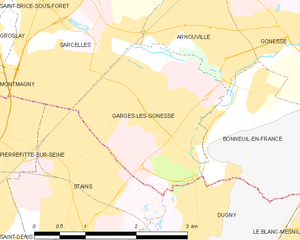
Carte des communes françaises Garges-lès-Gonesse